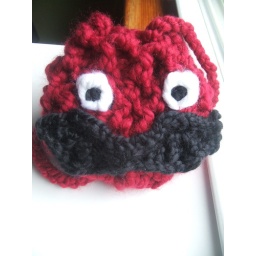
Little mustachioed apple sack. Perfect in the little one's lunch. Use over and over instead of paper towels and plastic bags.